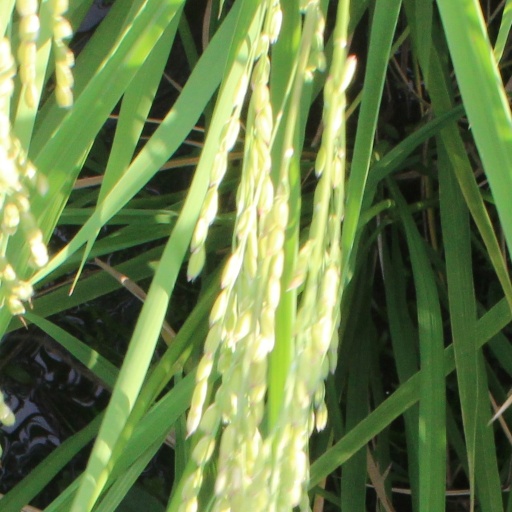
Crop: rice